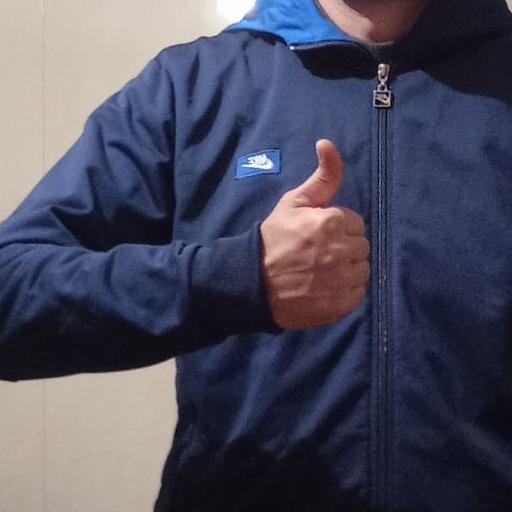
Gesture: like